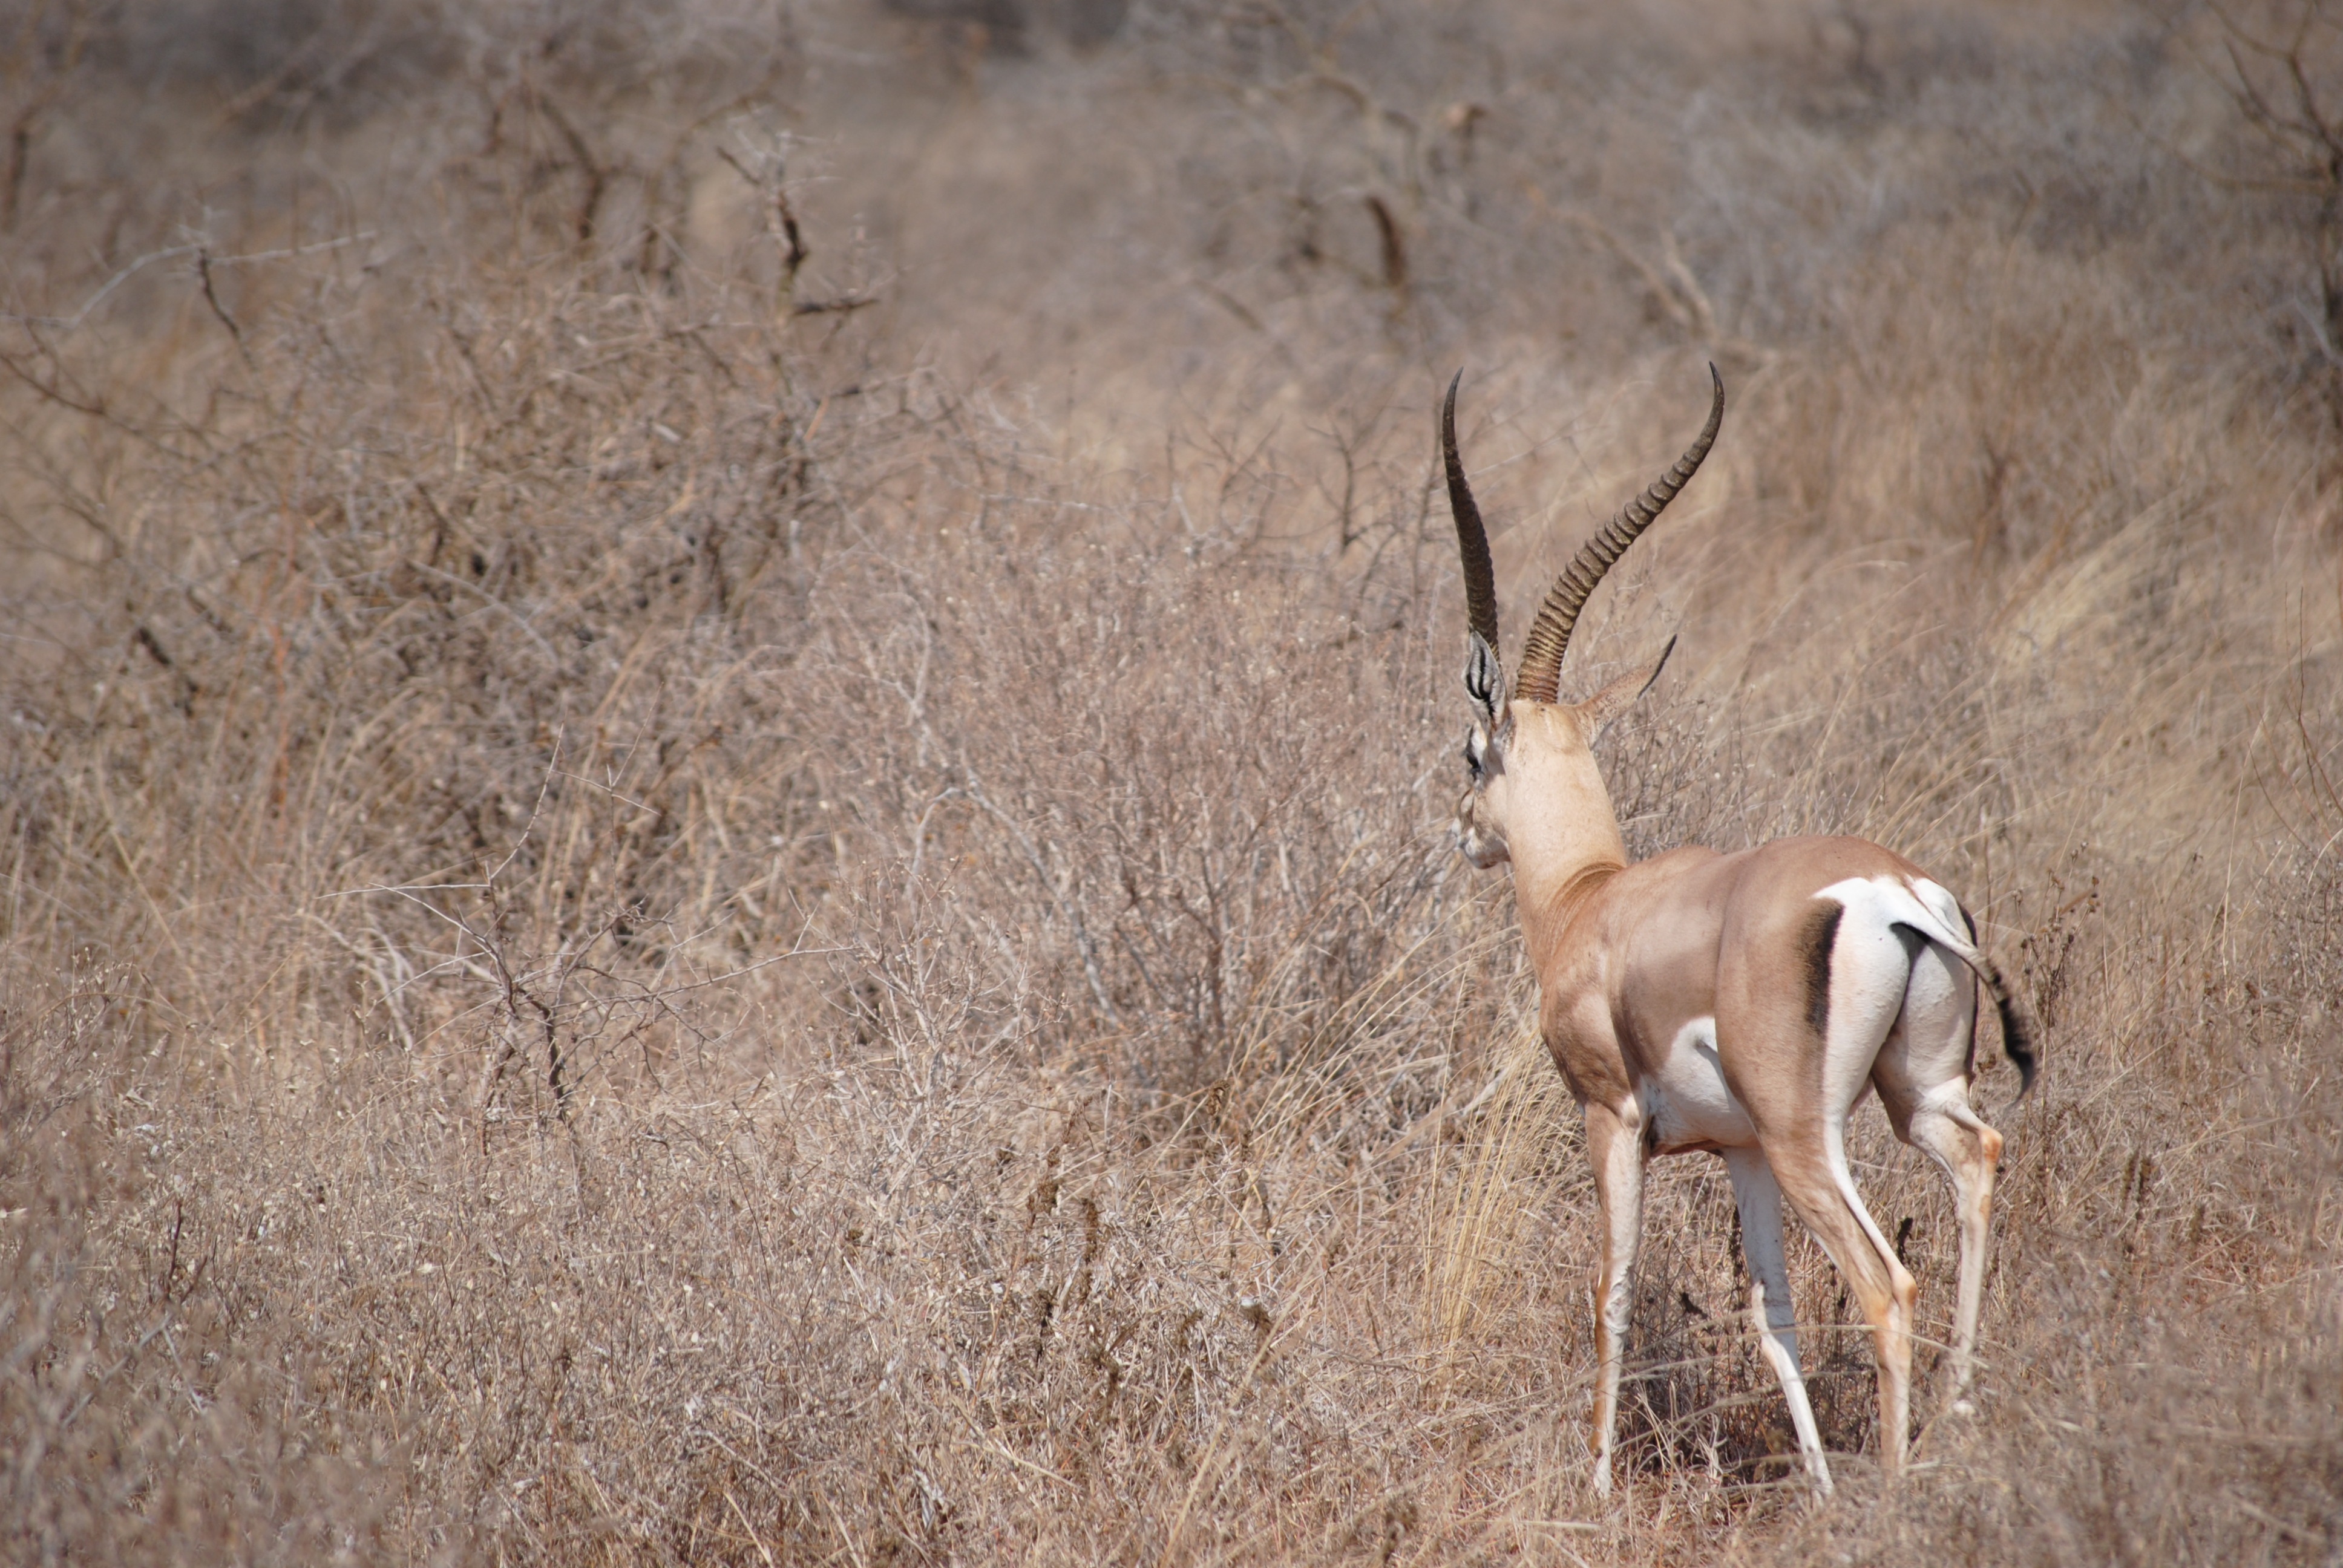
nature, wildlife, deer, africa, mammal, national park, fauna, savanna, antelope, gazelle, vertebrate, impala, safari, kenya, white tailed deer, springbok, pronghorn, oryx